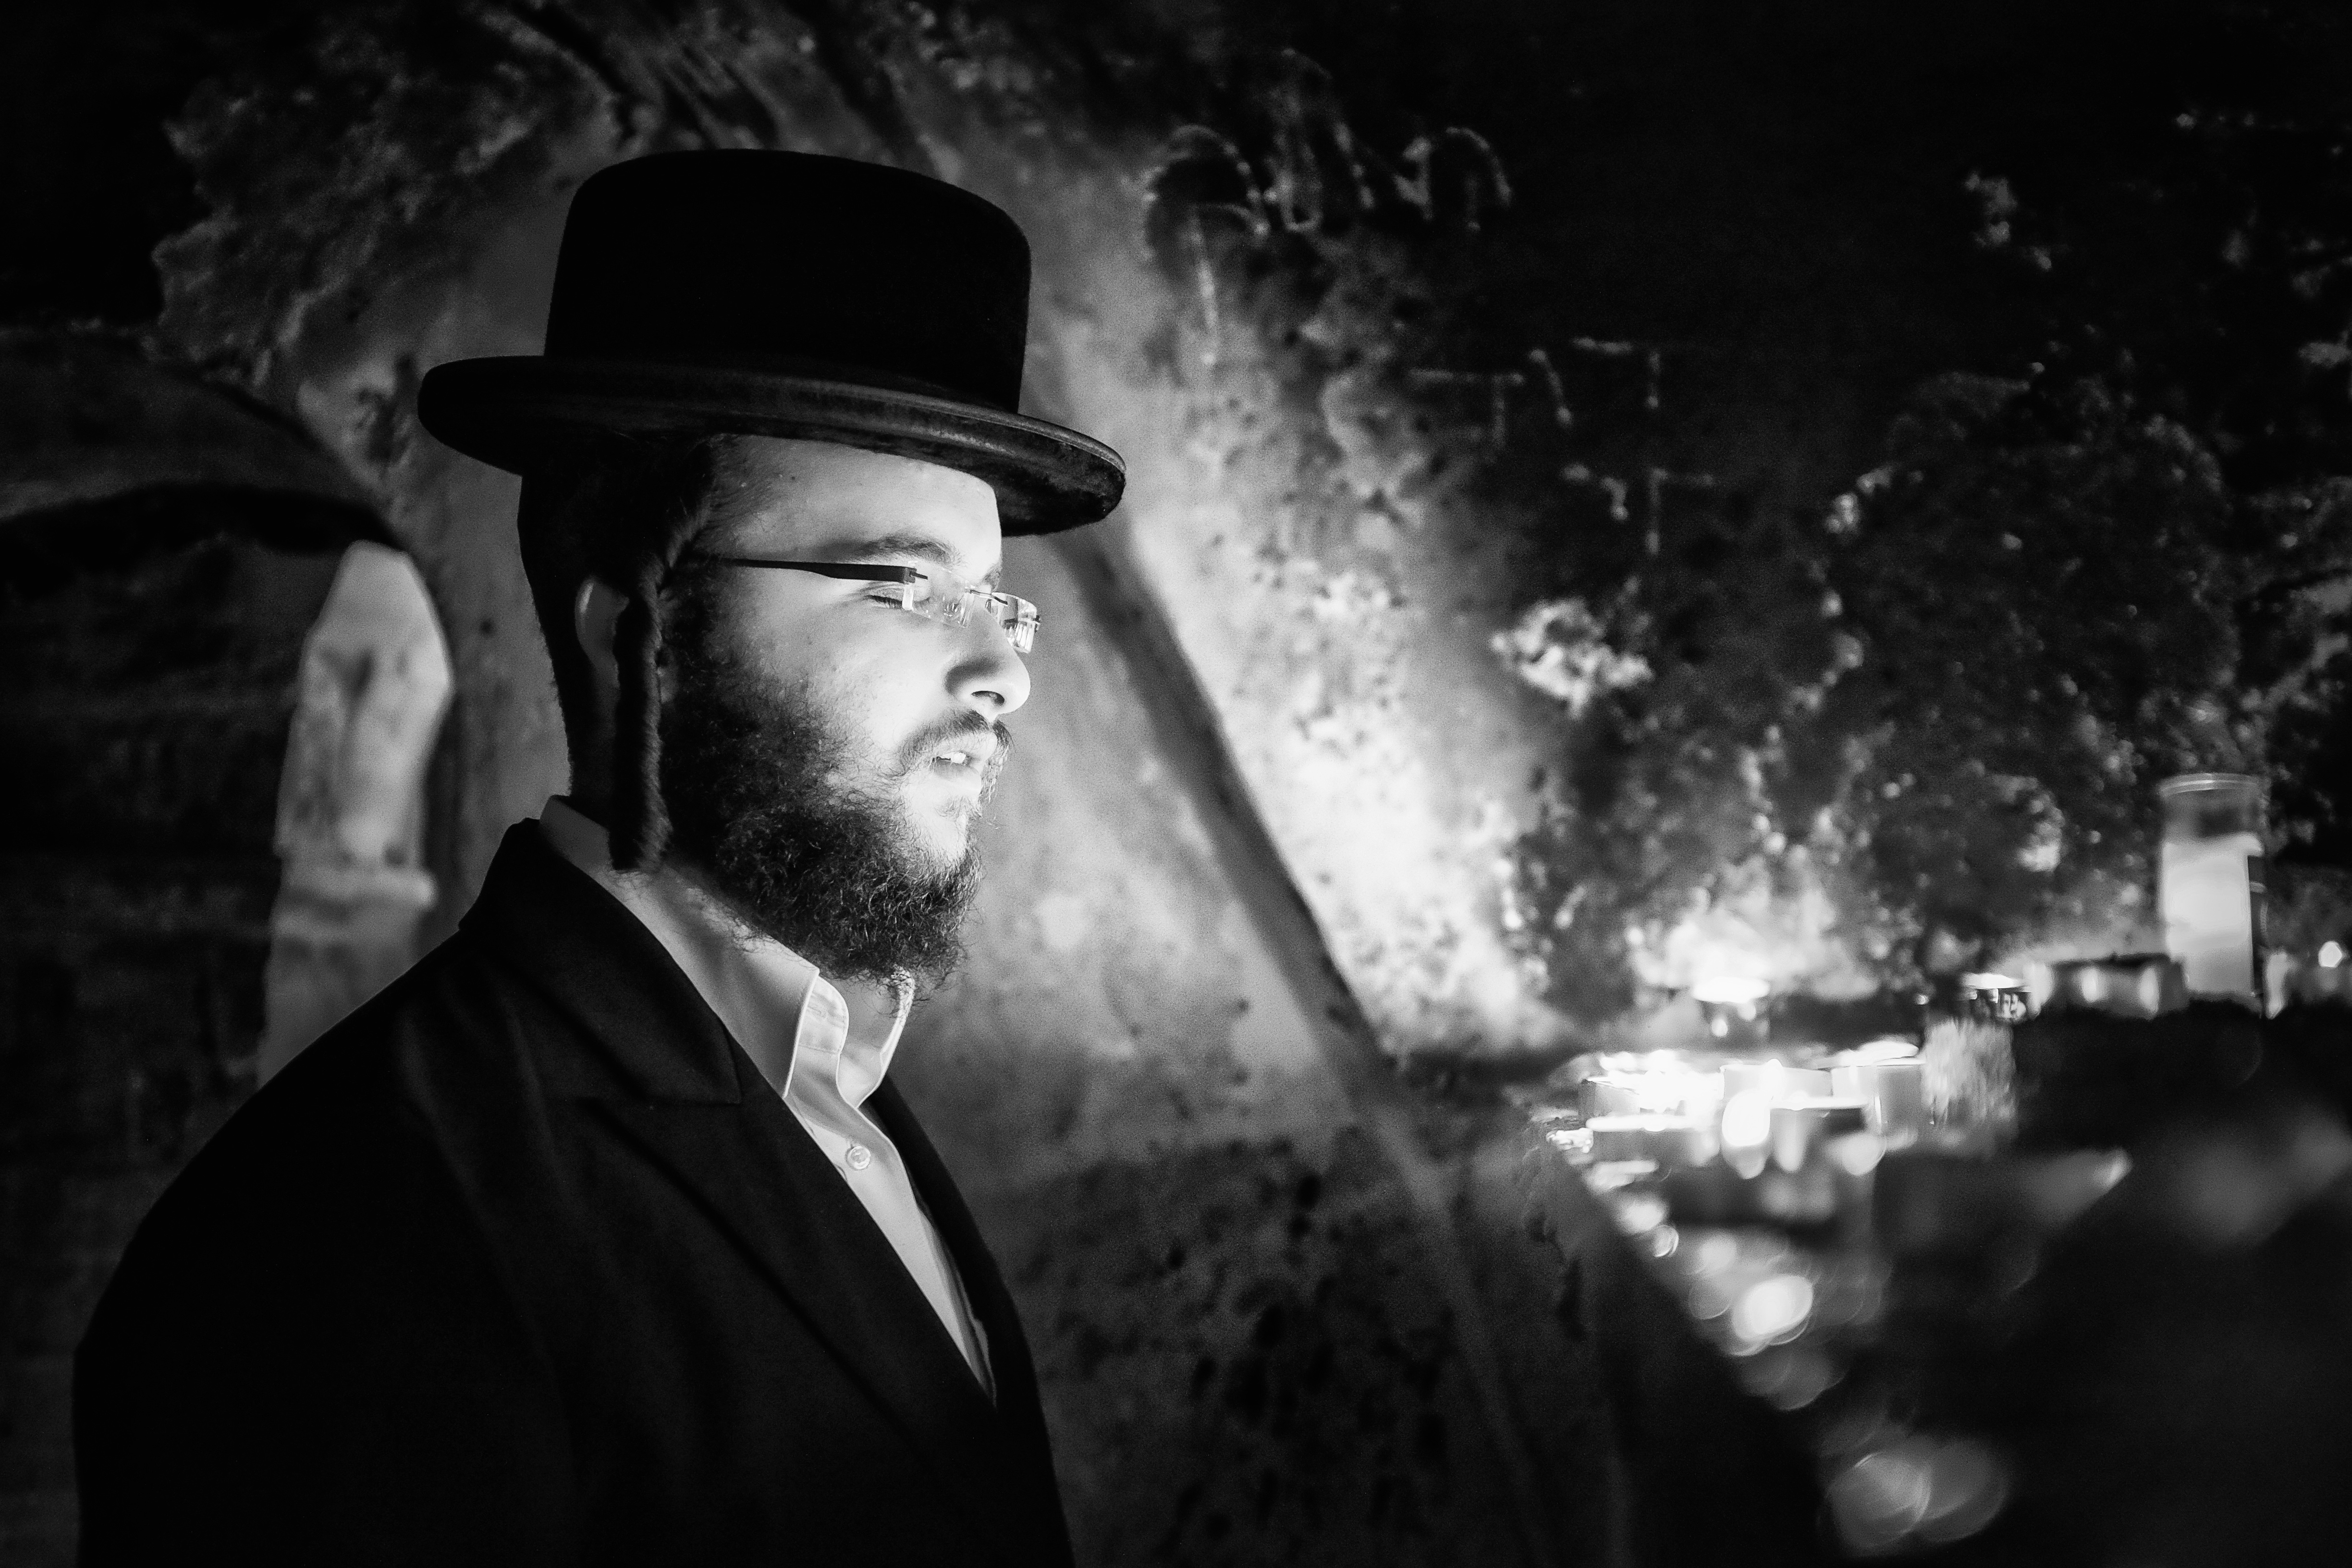
black and white, fujifilm, cave, darkness, black, monochrome, praying, 2016, orthodox, x100s, jerusalem, roshhashana2016, roshhashana, kingdavidtomb, monochrome photography, film noir